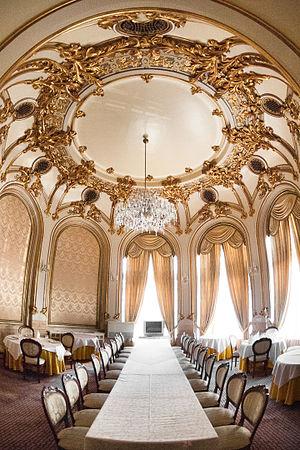
Bucarest est la capitale de la Roumanie.